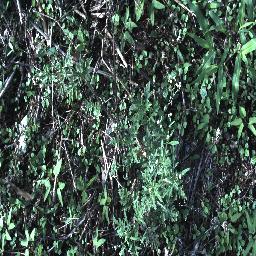
Label: parthenium